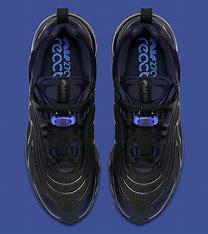
Brand: Nike
Model: Air Max 270 React ENG